Alexander Hamilton U.S. Custom House

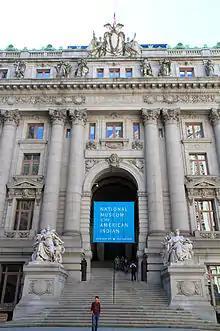
Main entrance archway of the Custom House as seen in 2013. There is a banner for the Museum of the American Indian in the archway.

Following the Customs Service's relocation to the Custom House, other government agencies with offices in New York City, such as the Weather Bureau, also moved to the Bowling Green Custom House. By 1908, the Custom House was fully occupied by these other agencies, as the Treasury's chief architect had assigned space to other departments without consulting with the collector. The next year, the House of Representatives approved the installation of a pneumatic-tube system so the post office and custom house could send packages to the appraiser's warehouse. A bronze tablet, marking the historical site of a Native American gathering place, was dedicated at the Custom House's main entrance in 1909. Another tablet was dedicated at the Custom House in 1912, marking the site of the first mass in New York City, which had taken place in 1683.